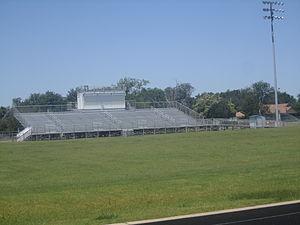
Chilton est une census-designated place située dans le comté de Falls, dans l’État du Texas, aux États-Unis. Sa population s’élevait à 911 habitants lors du recensement de 2010.